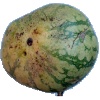
Label: watermelon